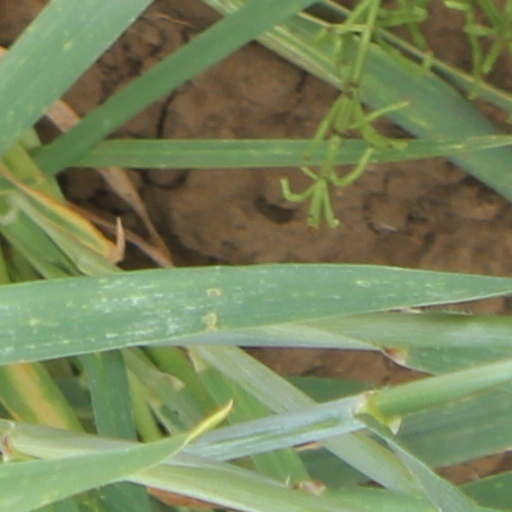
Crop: wheat